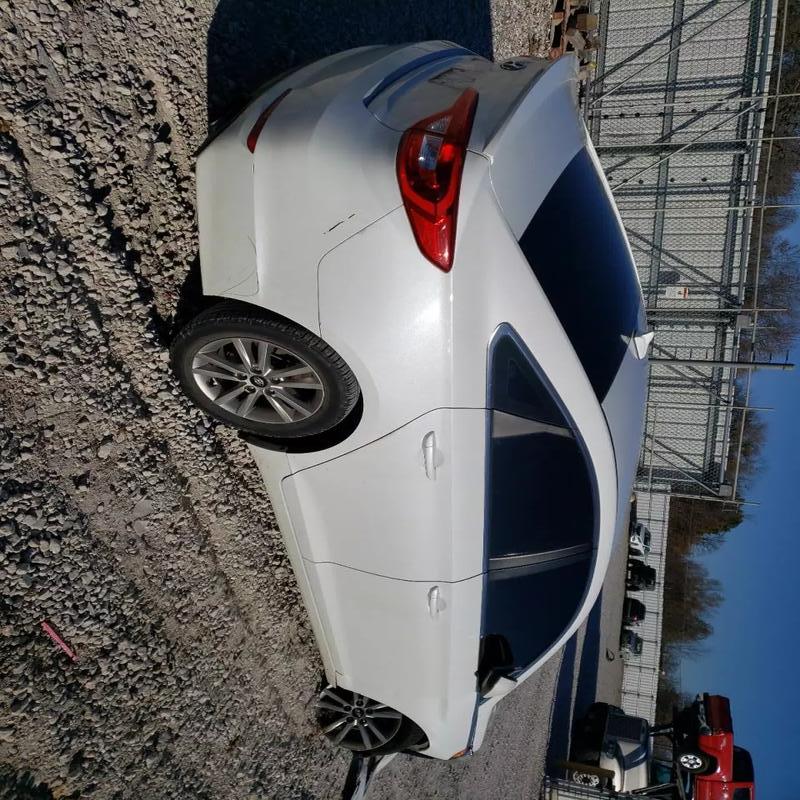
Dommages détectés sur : capot, aile avant droite, pare-choc arrière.
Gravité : mineur